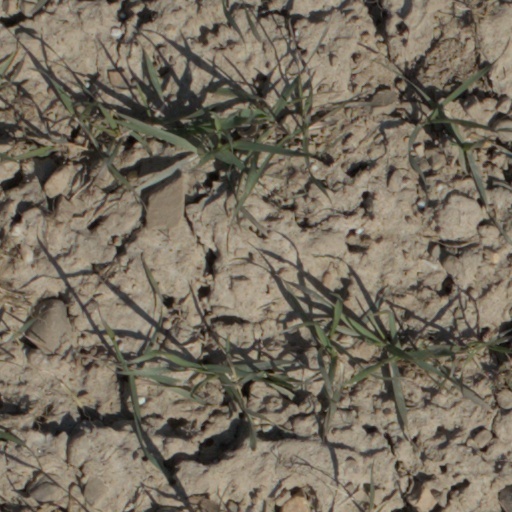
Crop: wheat